Sortilège (band)

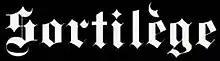

Sortilège is a French heavy metal band from Paris, regarded as a cult band of the French scene. The group ceased to exist in 1986 but reformed in 2019.